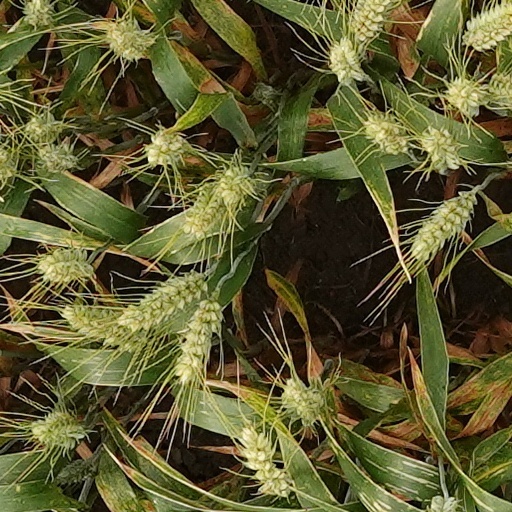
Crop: wheat